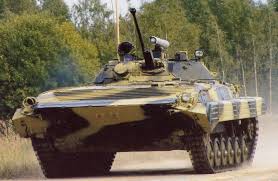
Label: BMP-2